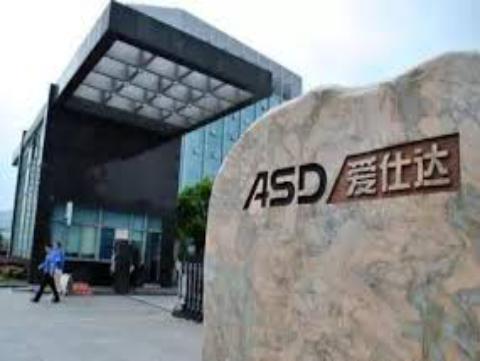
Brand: asd
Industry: Necessities